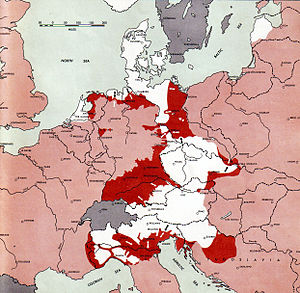
Felttoget i Italien / Fronter
Felttoget i Italien i 2. verdenskrig var navnet på de allieredes operationer i og omkring Italien, fra 1943 til slutningen af krigen. Joint Allied Forces Headquarters blev operationelt ansvarlig for alle de allieredes landstyrker på Middelhavsfronten, og AFHQ planlagde og kommandere invasionen af Sicilien og felttoget på det italienske hovedland indtil de tyske styrker overgav sig i maj 1945.